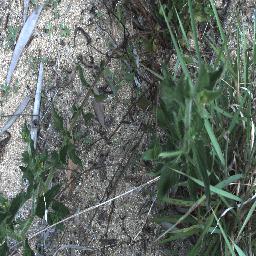
Label: siam_weed